African Civilization Society

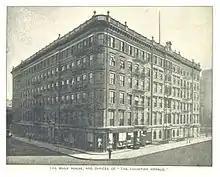
The Bible House in Manhattan, where the ACS owned offices

In 1860, ACS director Theodore Bourne traveled to England to raise interest and funds for the proposed Yorubaland colony. Local supporters created an affiliate group known as the African Aid Society. Because Delany was in England at the same time promoting the Niger Valley Exploring Party, British audiences were confused and thought the two organizations were competing for supporters. Later that year, Elymas P. Rogers led a group of ACS members to West Africa to scout potential locations for a colony, but he died of malaria shortly after arriving in Liberia. In April 1861, the ACS made plans to raise $10,000 (approximately ) to fund an emigration party of 20 Black Americans, led by Garnet, to Yorubaland. Garnet traveled to England in August of that year to build interest in the project. In November 1861, ACS supporters met with Delany, who offered a supplement to the organization's constitution to codify that the ACS would be controlled by the "colored people of America", though "their white friends" were welcome as "aiders and assistants". The adopted supplement affirmed that "the basis of the Society, and ulterior objects in encouraging emigration shall be: Self-Reliance and Self-Government on the Principle of an African Nationality—the African race being the ruling element of the nation, controlling and directing their own affairs."